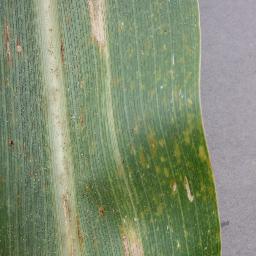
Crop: corn
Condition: (maize)_northern_blight